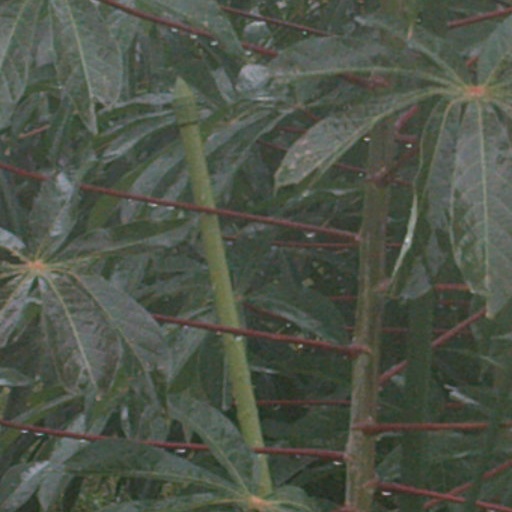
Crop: cassava